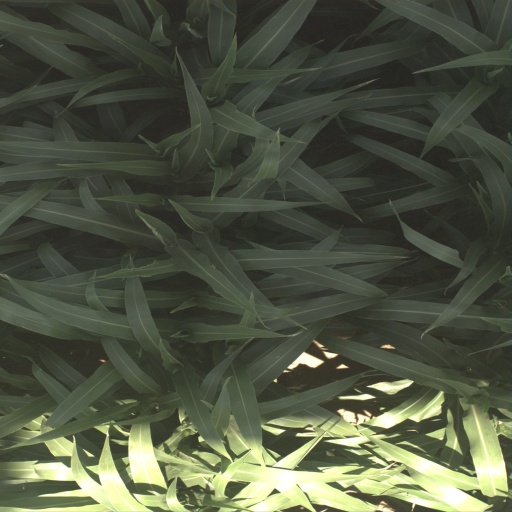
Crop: sorghum